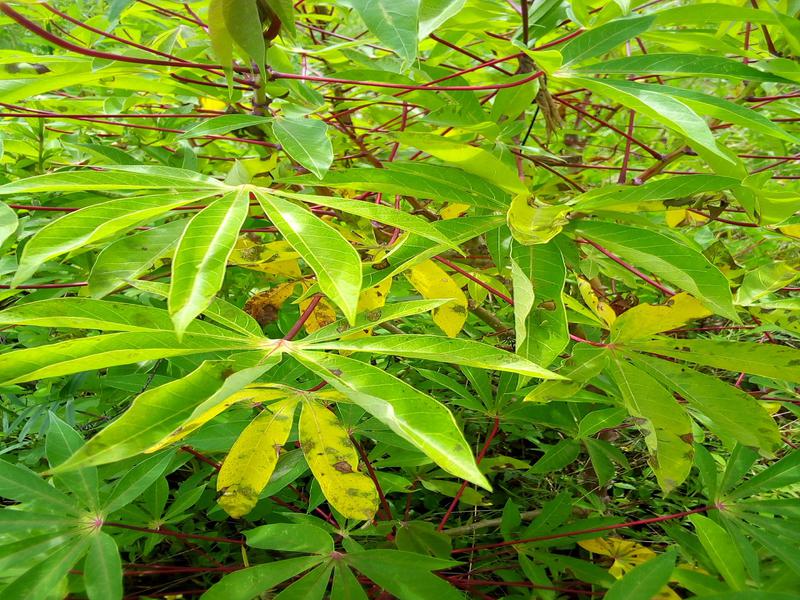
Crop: cassava
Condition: bacterial_blight